Colony of Santiago

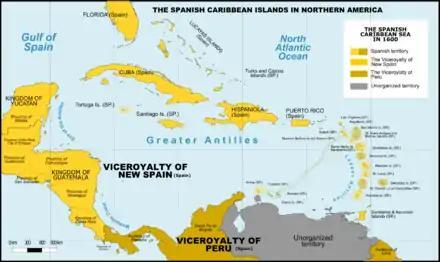
European colonies in the Caribbean in 1600

In 1611, the population of Spanish Jamaica was 1,510, including 696 Spaniards, 107 free people of color, 74 Tainos, 558 black slaves, and 75 "foreigners". That census, however, did not include those Taino who had fled to the mountainous interior, where they mingled with freed and run-away African slaves, and became the ancestors to the Jamaican Maroons of Nanny Town.